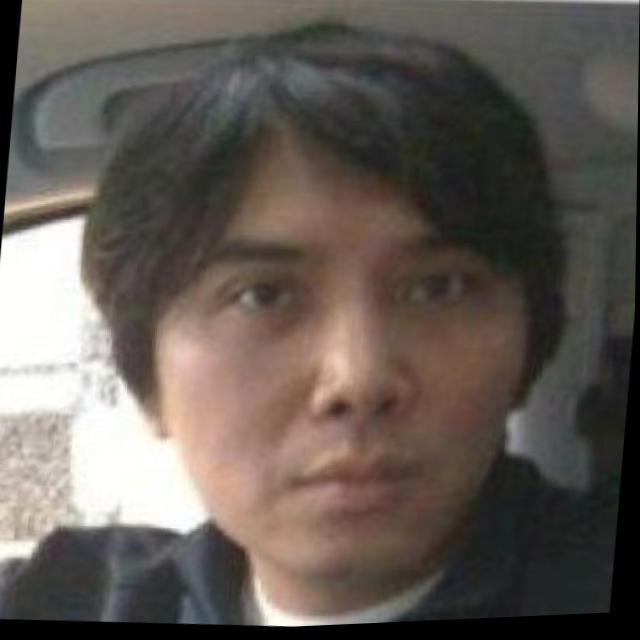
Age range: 21-44